Minnesota United FC

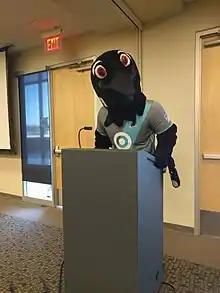
PK the loon

Minnesota United's mascot is PK, a loon. PK has been the club mascot since mid-2014. The two main supporter groups of Minnesota United are Dark Clouds and True North Elite, although the overarching organization "MNWonderwall" includes affiliated groups the Red Loons and Dark Glitterati as well. Along with these supporters, the Loons academy has played a big part to help grow youth in the community and to provide a path to the first team for the academy players. In early 2019, Wonderwall founded "THUNDERWALL", a coalition drumline permanently affixed in Allianz Field that provides percussion to support chants in the Wonderwall section during match days.